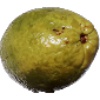
Label: Guava 1